Caerleon

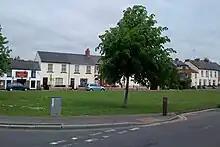

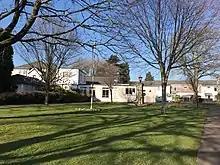
The War Memorial Garden, erected 1921 for the 1914–1918 Great War and later the 1939-1945 Second World War.

Caerleon is centred around a small common. Goldcroft Common is the only remaining of the seven commons of Caerleon. Most of the small businesses of Caerleon are near the common as is the Town Hall which has a World War I and World War II memorial garden. Caerleon library is located within the Town Hall and is associated with Newport Central Library. The intersection of High Street and Cross Street is known as The Square.